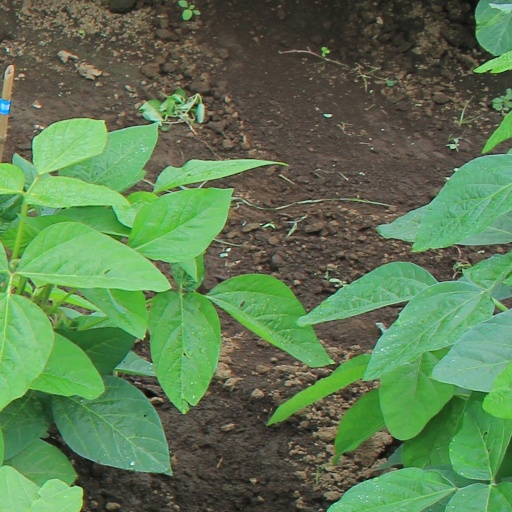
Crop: soybean